Circuit Gilles Villeneuve

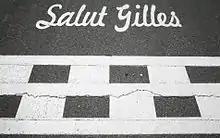
Start-finish-line at Circuit Gilles-Villeneuve

The Canadian Grand Prix was first held at the circuit in 1978, where hometown hero Gilles Villeneuve (1950–1982) won for Scuderia Ferrari. The Grand Prix quickly became a mainstay of the Formula One calendar, with the race taking place in Montreal for the next thirty years. Once held in late September, the event was moved to its present location on the calendar of mid-June in 1982, to provide a warmer, more pleasant race weekend. Many great races have occurred at the track over the years, cementing its reputation as a truly unpredictable venue. However, the race was dropped from the 2009 Formula One calendar and replaced with the inaugural Abu Dhabi Grand Prix, after running over two decades uninterrupted. On November 27, 2009, Quebec's officials and Canadian Grand Prix organizers announced a settlement with Formula One Administration and signed a new five-year contract spanning the 2010–2014 seasons.